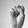
ASL letter: S